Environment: real
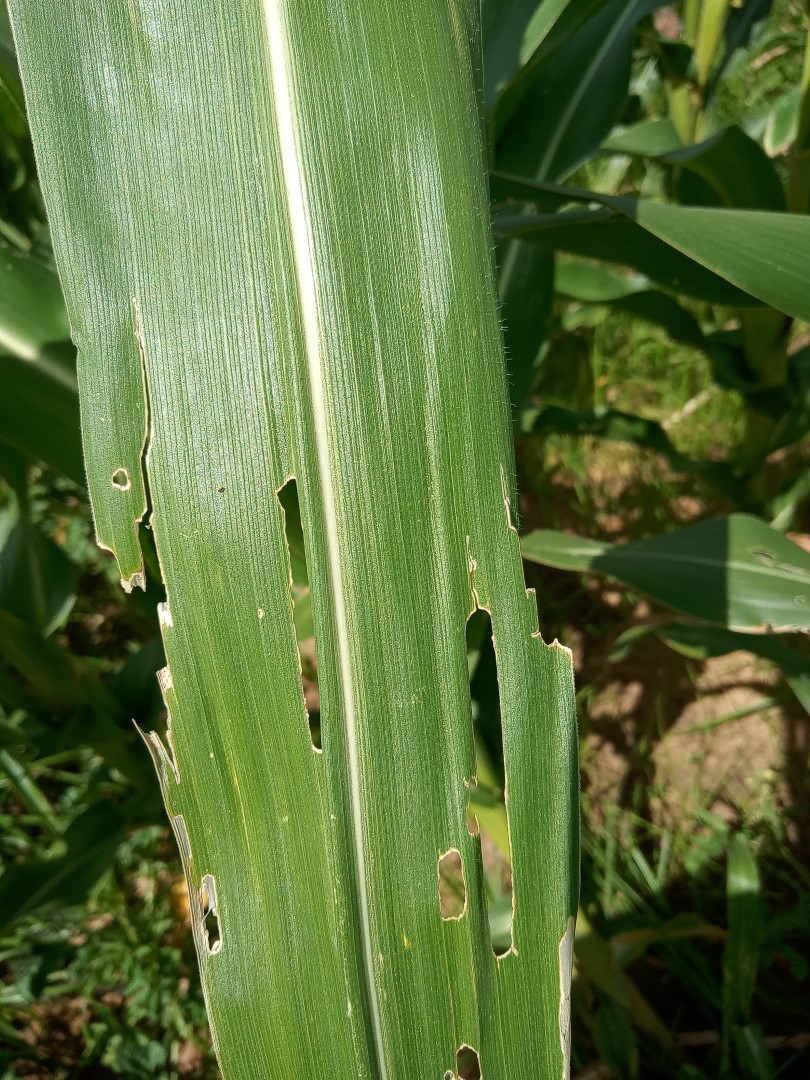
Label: fall_armyworm